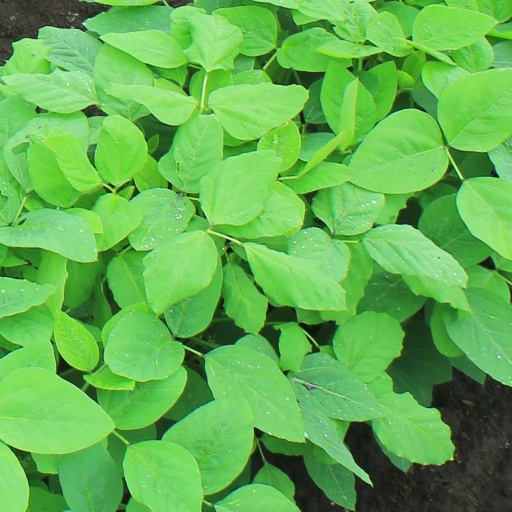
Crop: soybean